Food inflation

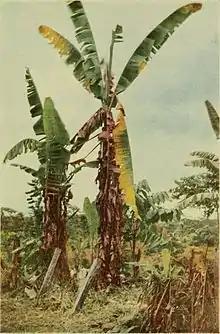
Gros Michel banana the previous standard variety of banana was devastated by Panama disease due to monocultural practices, leading to the Cavendish becoming standard

Causes include climate change, instability, poor harvest, and high energy cost. It can be induced by crop disease such as the great Irish famine which was caused by a monoculture of planting a single species of potato, the Irish Lumper. When "Phytophthora infestans" (potato blight) spread to Ireland, the low genetic diversity of the crop resulted in the majority of the crop dying, resulting in exponentially high food inflation, the subsequent inaction and exploitation by British officials caused a famine. Other times food inflation can be caused by intentional price gouging in which usually large corporations control an artificially high price for the cost of food, often this is done first through predatory pricing in which the cost of food items are set below market value at which point competition is driven out and artificially high prices become standard.